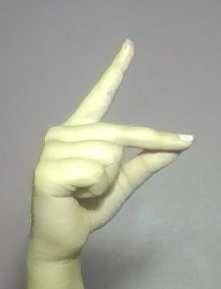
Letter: ta